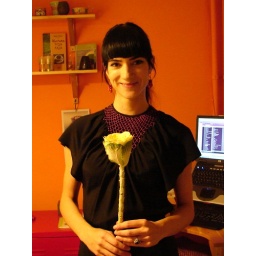
with cabbage flower in orange